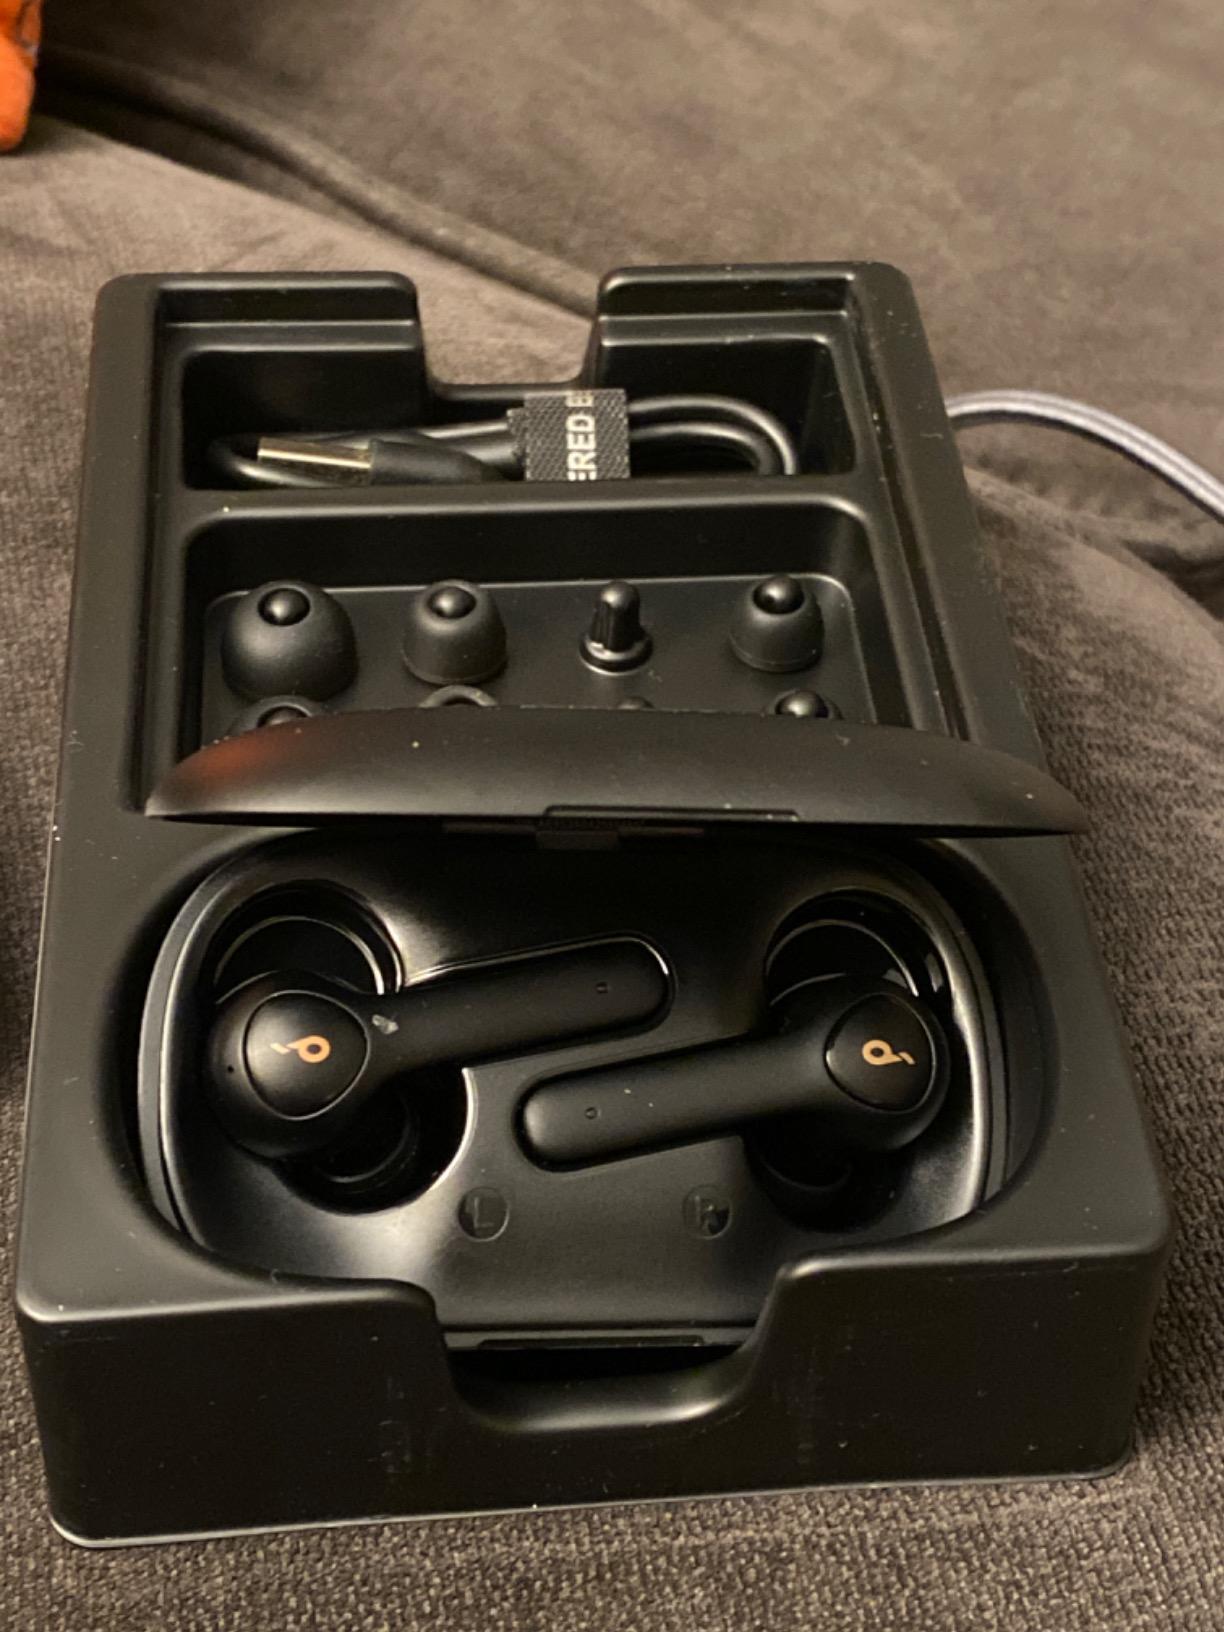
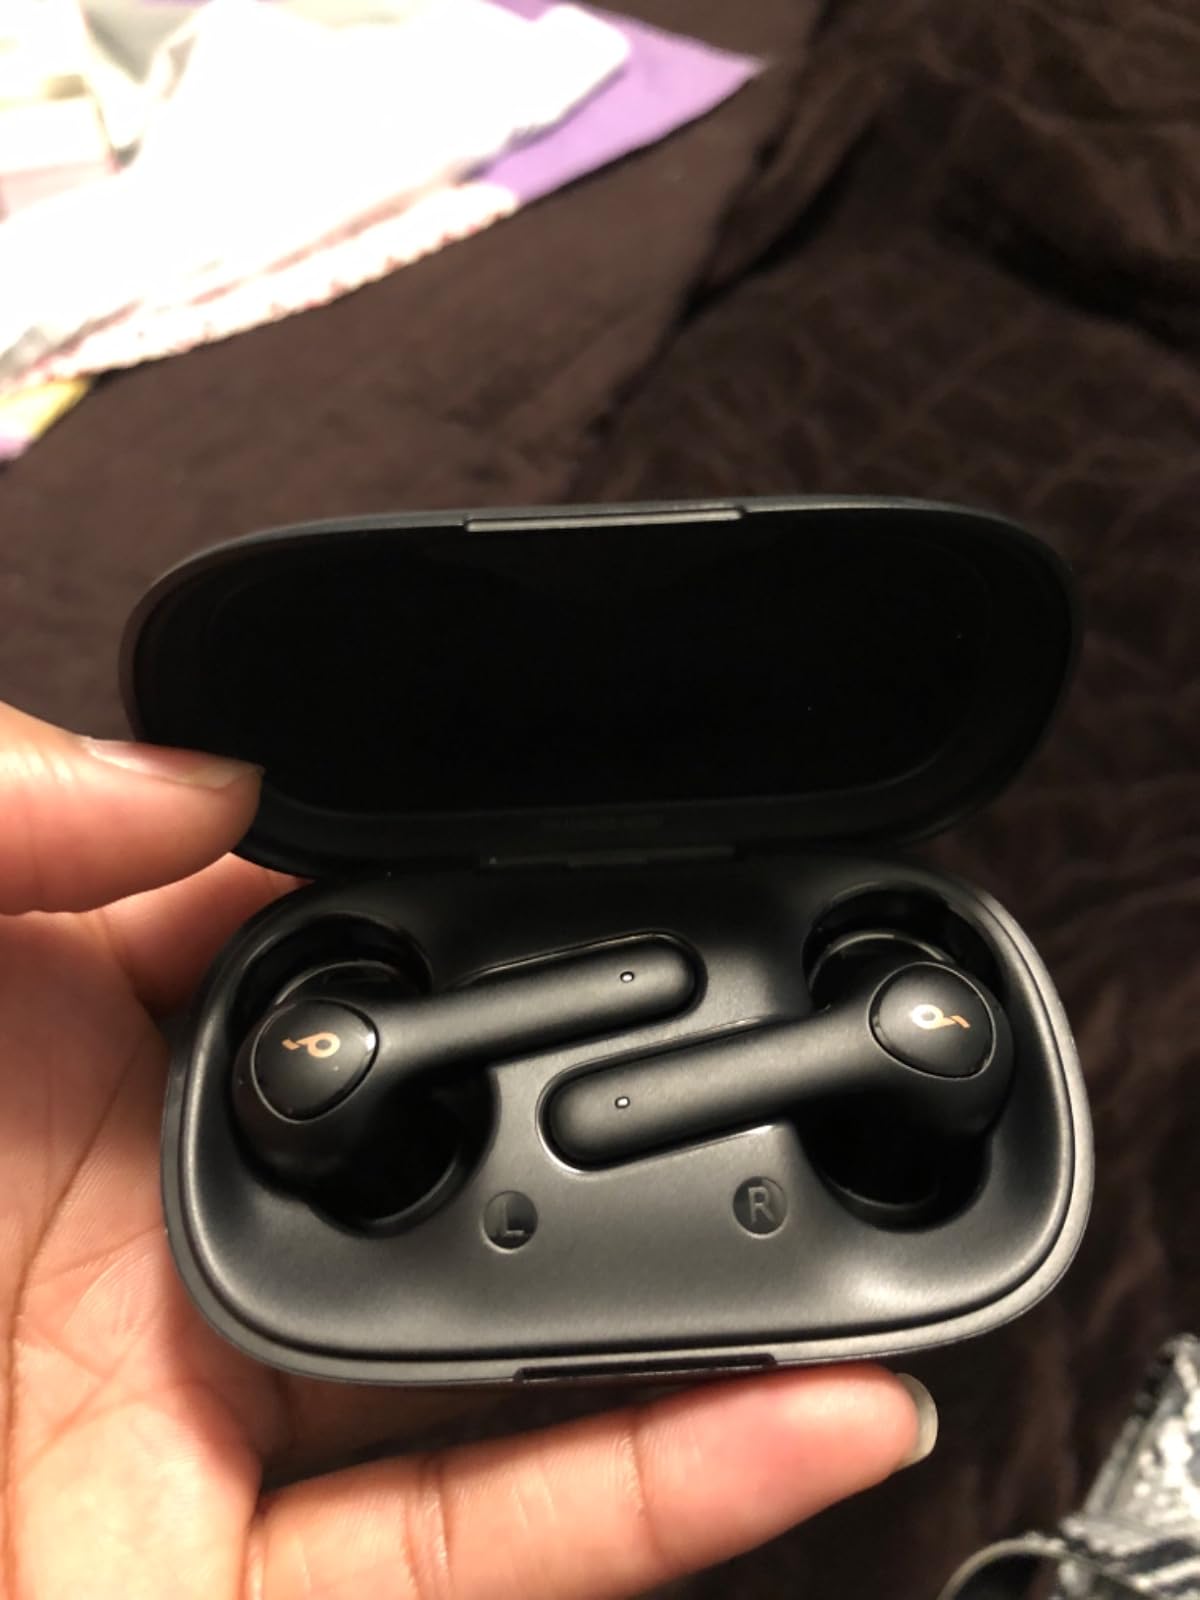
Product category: earbuds
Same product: yes